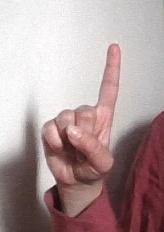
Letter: bb